Hein Mulders

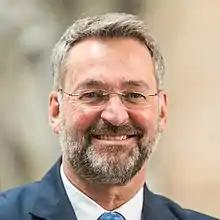
Hein Mulder, 2021

Hein Mulders (born 9 October 1962 in Bussum) is a Dutch cultural manager and intendant of the Saalbau Essen since the beginning of the 2013/14 season.